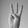
ASL letter: W